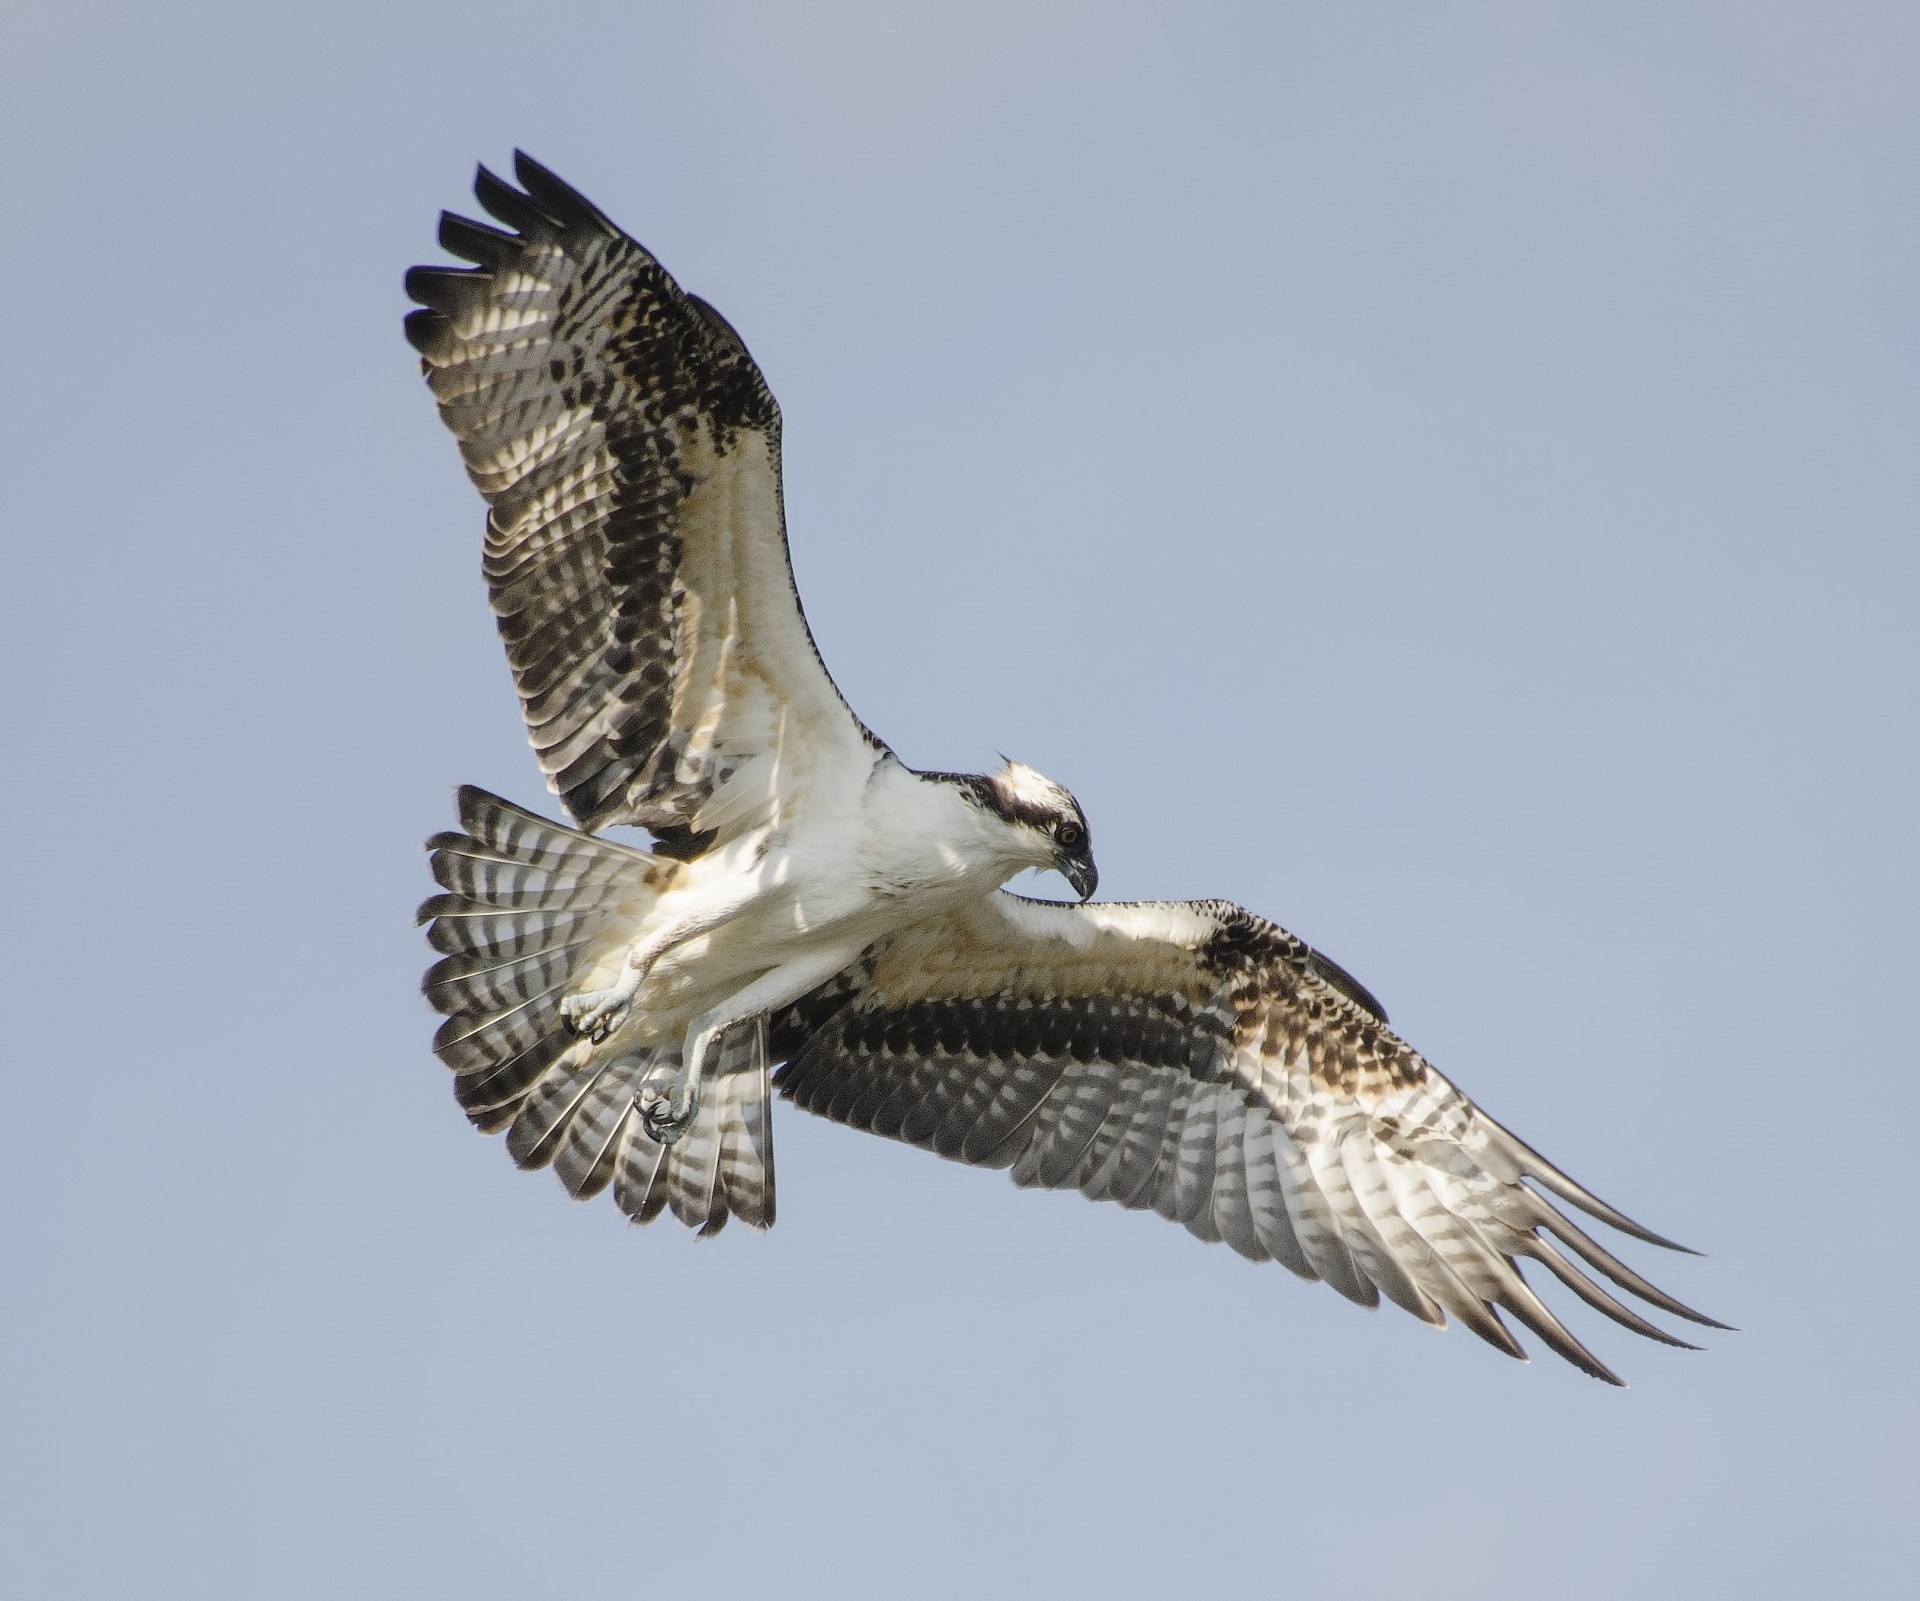
nature, bird, wing, sky, seabird, flying, wildlife, beak, flight, hawk, fauna, raptor, bird of prey, wings, vertebrate, osprey, talons, hunter, falcon, harrier, spread, buzzard, accipitriformes